Imperial Japanese Navy Air Service

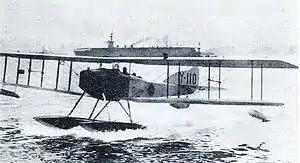
Yokosuka Ro-go Ko-gata, the first domestic designed and built seaplane

On 23 August 1914, as a result of its treaty with Great Britain, Japan declared war on Germany. The Japanese, together with a token British force, blockaded and subsequently laid siege to the German colony of Jiaozhou and its administrative capital Qingdao on the Shandong peninsula. During the siege, starting from September, four Farman seaplanes (two active and two reserve) on board "Wakamiya" conducted reconnaissance and aerial bombardments of German positions and ships. The aircraft possessed crude bombsights and carried six to ten bombs that had been converted from artillery shells, released through metal tubes on each side of the cockpit. On 5 September, during the first successful operation, two Farman seaplanes dropped several bombs on the Bismarck battery, the main German artillery position in Tsingtao. The bombs landed harmlessly in the mud, but the aircraft were able to confirm that the light cruiser was not at Tsingtao; this intelligence was of significant importance to Allied naval command. On 30 September, "Wakamiya" was damaged by a mine and later sent back to Japan for repairs. However, the seaplanes were transferred to the shore and continued to operate against the German defenders until their surrender on 7 November 1914. "Wakamiya" conducted the world's first naval-launched aerial raids in history and was, in effect, the first aircraft carrier of the Imperial Japanese Navy. By the end of the siege Japanese aircraft had conducted 50 sorties and dropped 200 bombs, although damage to German defenses was negligible.